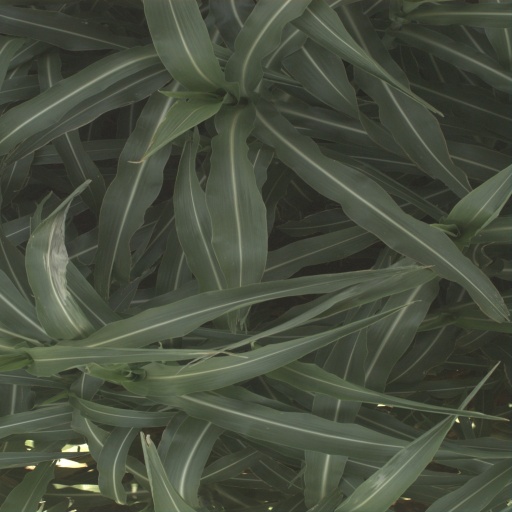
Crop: sorghum